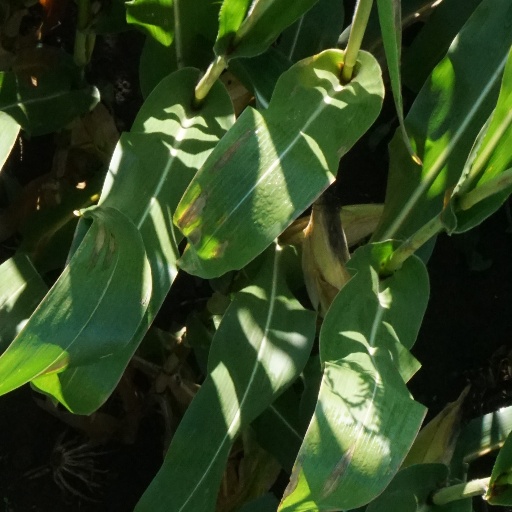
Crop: maize; corn